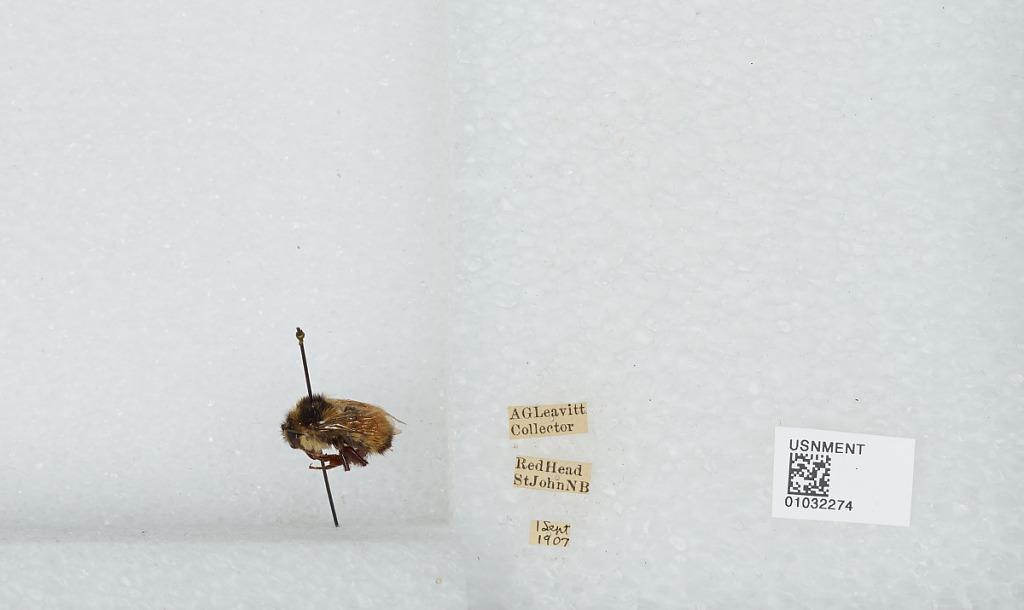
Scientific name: Bombus (Pyrobombus) ternarius Say
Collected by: A. Leavitt
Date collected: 1907-9-1
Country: Canada
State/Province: New Brunswick
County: Saint John
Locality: Red Head
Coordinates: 45.2522, -66.0118